Al Shamal

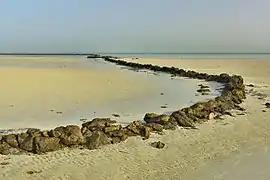
Fish traps at Al `Arish.

A cluster of Abbasid-period (750–1253) archaeological sites are found near the north-west coast and include Ar Rakiyat, Umm Al Kilab, Ghaf Makin, Mussaykah, Murwab, and Al-Haddiyah. Structures that were excavated at these sites were roughly aligned with Mecca. All of the sites are situated next to depressions, ensuring a reliable water supply.